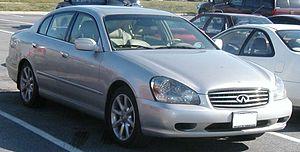
Les berlines Q45 étaient le fleuron de la gamme Infiniti jusqu'en 2006. C'est avec ce modèle que la marque est apparue en 1989 en Amérique du Nord. Inspirée des plus grosses berlines de la gamme japonaise de Nissan : la Nissan President, puis la Cima, elles étaient uniquement disponibles avec un V8 pour concurrencer les Cadillac, Lincoln, Lexus et autres Mercedes et BMW.